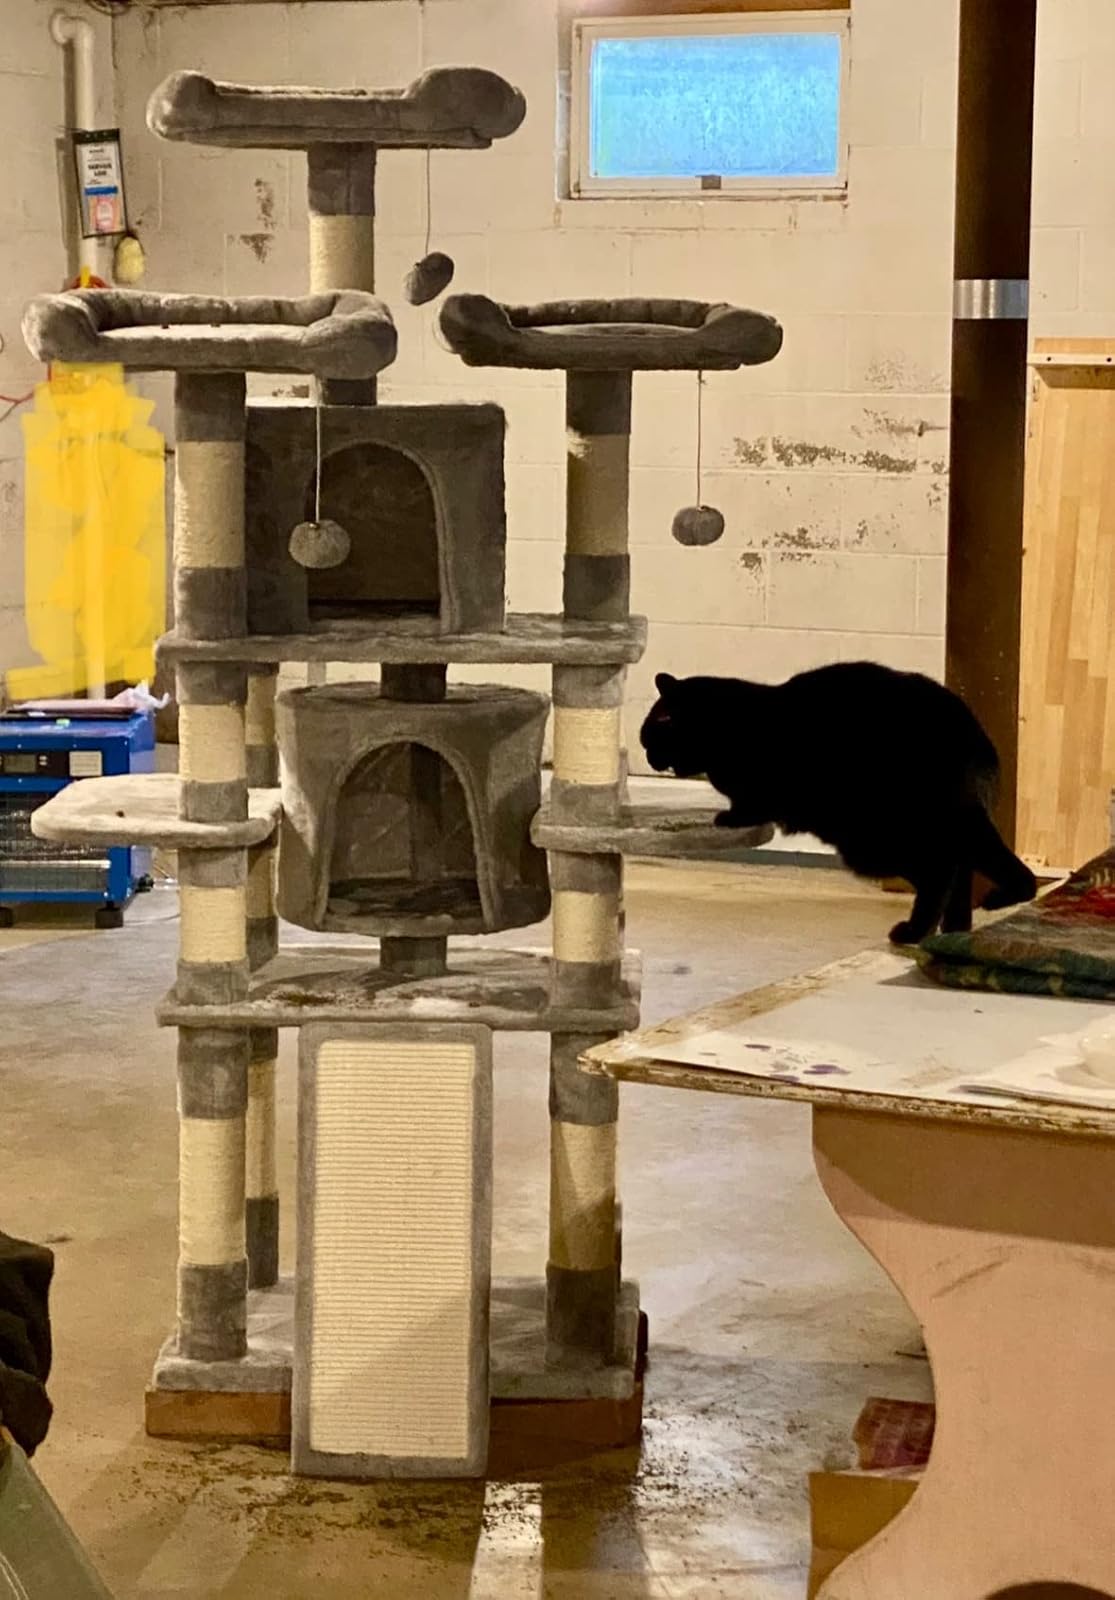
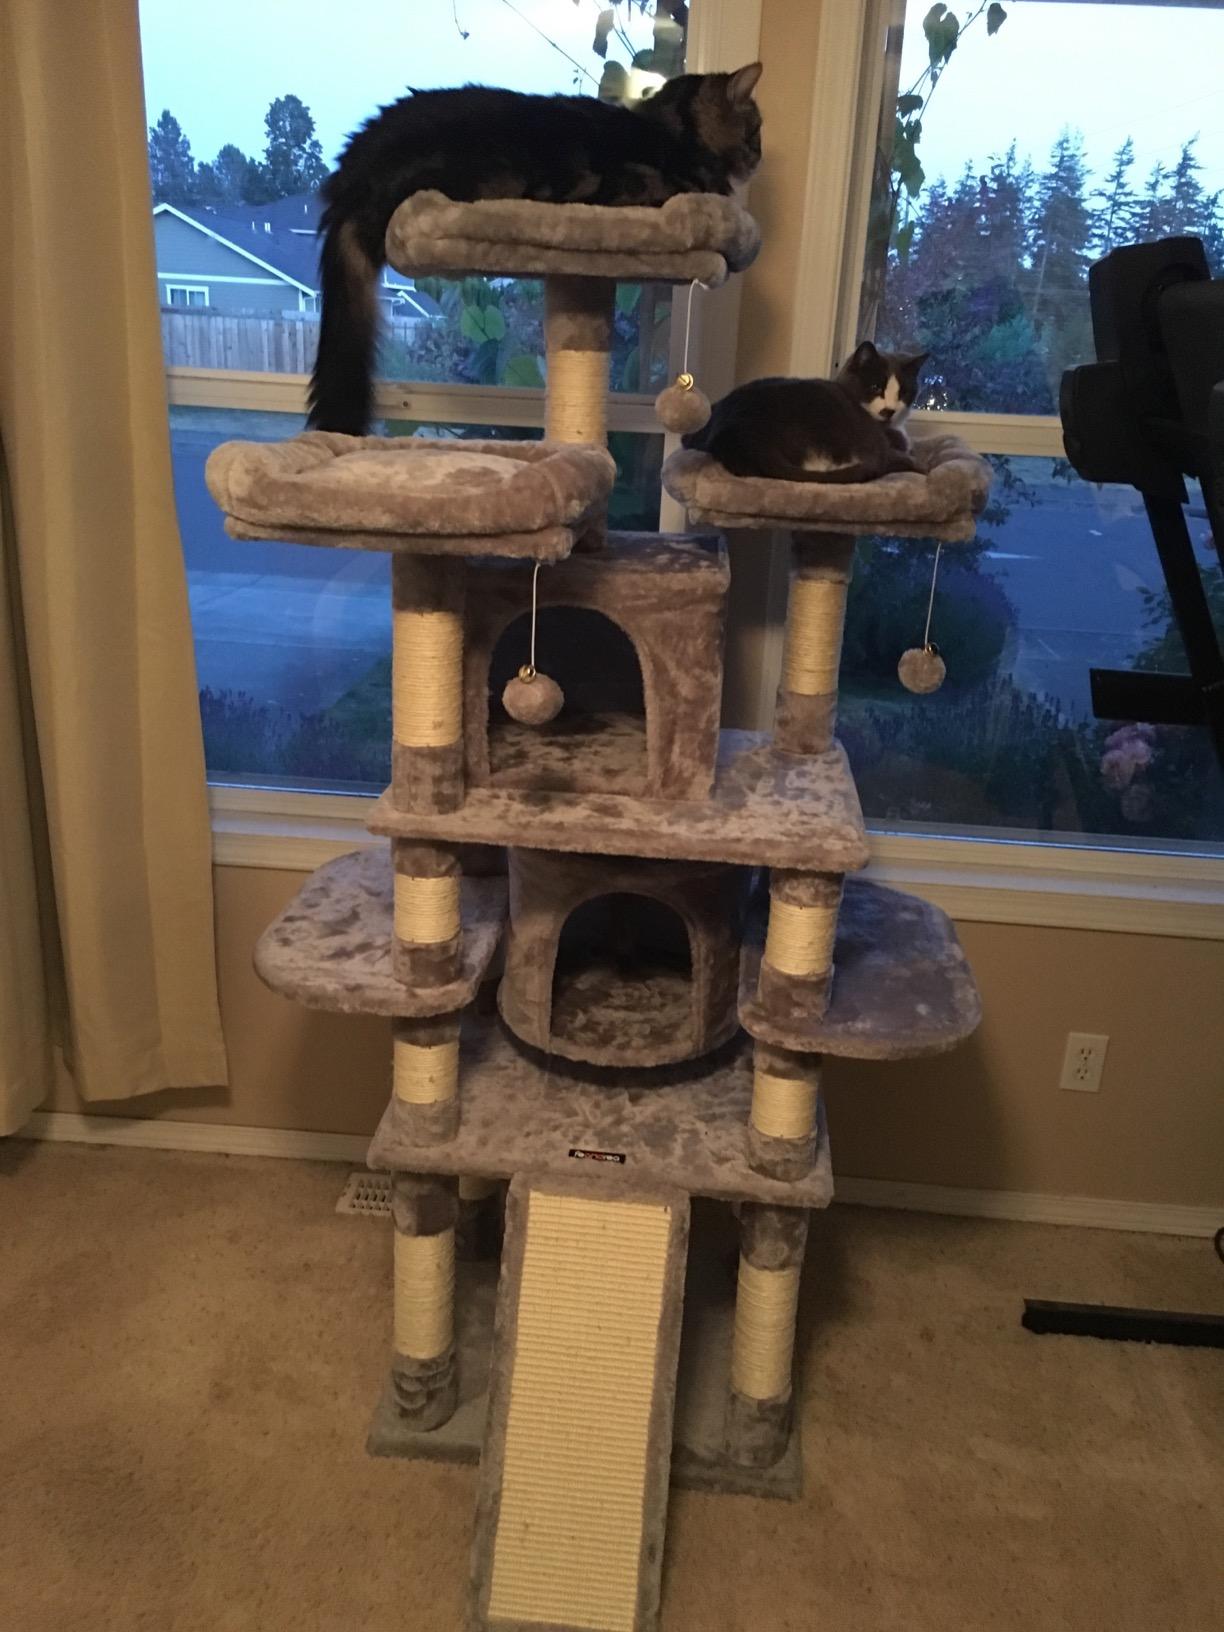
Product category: items_cat tree
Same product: yes